Stephen Gill Spottswood

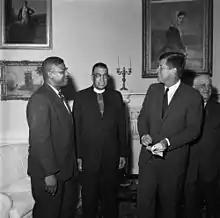
E. Franklin Jackson and Stephen G. Spottswood representing the NAACP in a meeting with President John F. Kennedy at the White House

Spottswood joined the NAACP in 1919 and was an active voice for racial equality throughout his adult life. Though he would later play a more conventional leadership position, he also participated in a number of public protests, including sit-ins, boycotts, and pickets, believing that those activities which had economic impact were among the most effective for bringing about change.